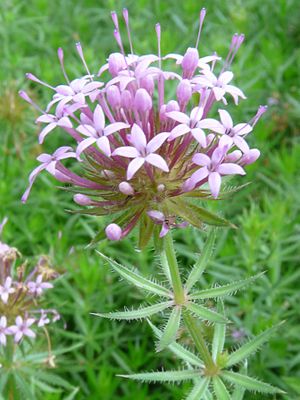
Rosenskovmærke
Rosenskovmærke (Phuopsis stylosa)